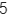
Number: 5